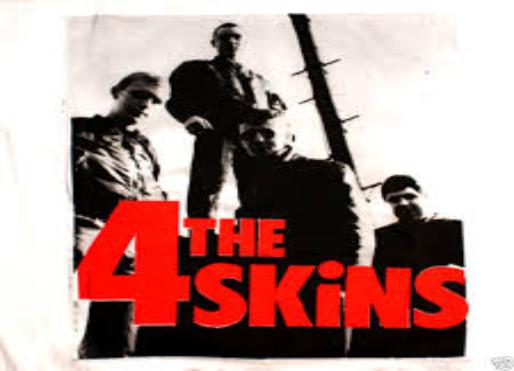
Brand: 4Skins
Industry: Clothes